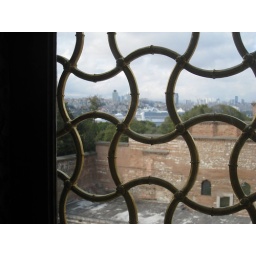
View of a cruise ship from the Harem window - Istanbul - Brenden in Turkey Sept 2008